Alfa Romeo in Formula One

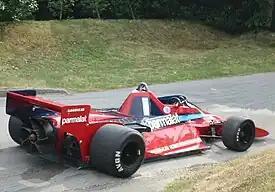
The radical 1978 Brabham BT46B, which was known as the "Fan Car" due to its large fan was powered by an Alfa Romeo engine.

On 1 February 2019, following the multi-year sponsorship agreement established in 2018, Sauber announced that the team would rename to Alfa Romeo Racing, while the ownership, Swiss racing licence, and management structure would remain unchanged. Alfa Romeo itself had no technical involvement with the team – which continued using customer Ferrari power units – with Sauber describing its relationship with the automaker as a "commercial partnership". Other sponsors for the season included Shell, Singha, Axitea, Carrera, Iveco, Richard Mille, Magneti Marelli, Pirelli, Claro, Adler-Pelzer, Hewlett Packard Enterprise, Betsafe, Little Mole, Singapore Airlines, Sparco, and Huski Chocolate.